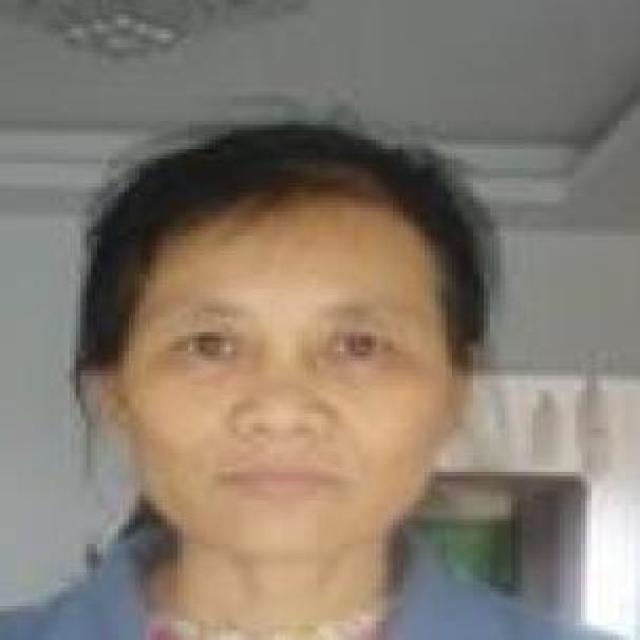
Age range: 45-64